Blaenau Ffestiniog railway station

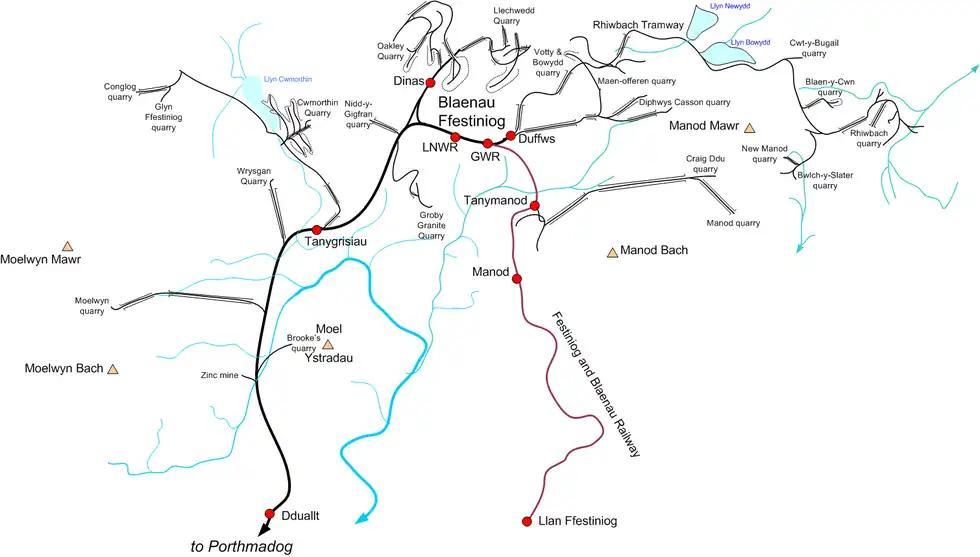
Railways in the Blaenau Ffestiniog area

The evolution of Blaenau's passenger stations was complex, with five different railway companies providing services to the area: